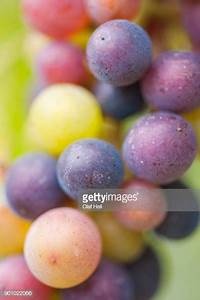
Label: grape